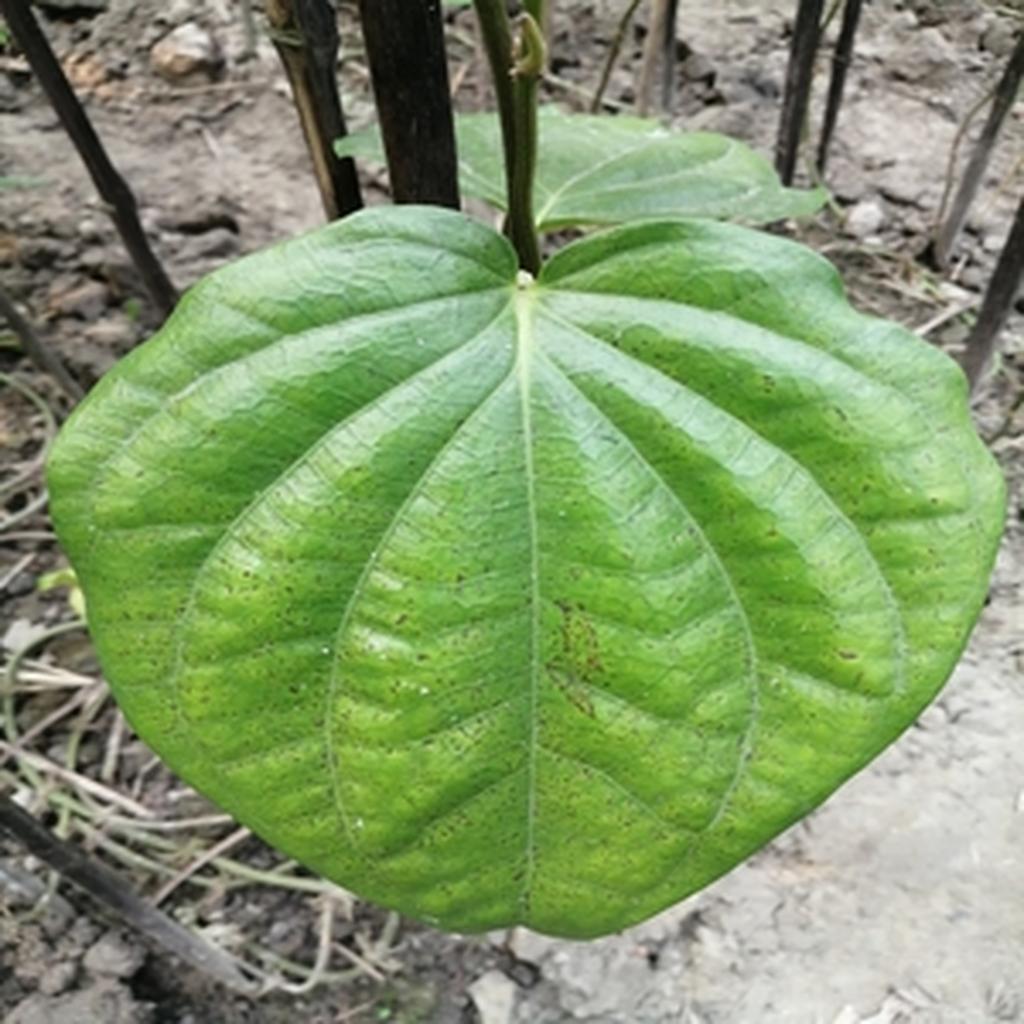
Label: Leaf_Spot